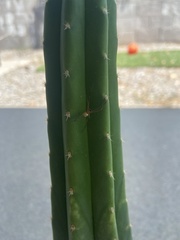
Species: Lactrodectus_hesperus